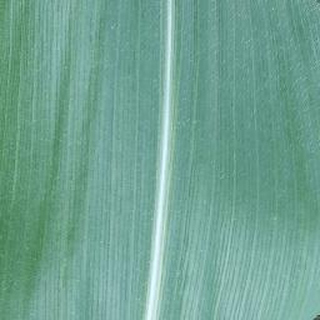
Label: healthy_corn